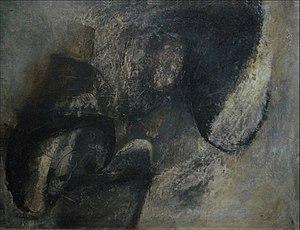
Pierre Saint-Paul (1964), 89 x 116, huile sur toile
Pierre Sicre Saint-Paul, né à Castelnau-Magnoac le 17 juillet 1926 et mort le 15 septembre 2018 à Semur-en-Auxois, est un peintre, céramiste et créateur de tapisserie français. Peintre surtout abstrait, il est proche du surréalisme dans les années 1960-1970. Il apprend les techniques de la fresque avec Nicolaï Greschny, la céramique à Sant Vicens et la tapisserie avec Jean Lurçat.